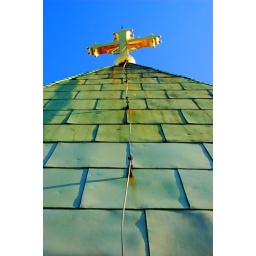
Holy cross on top of the Orthodox church in the castle of Belgrade in Serbia